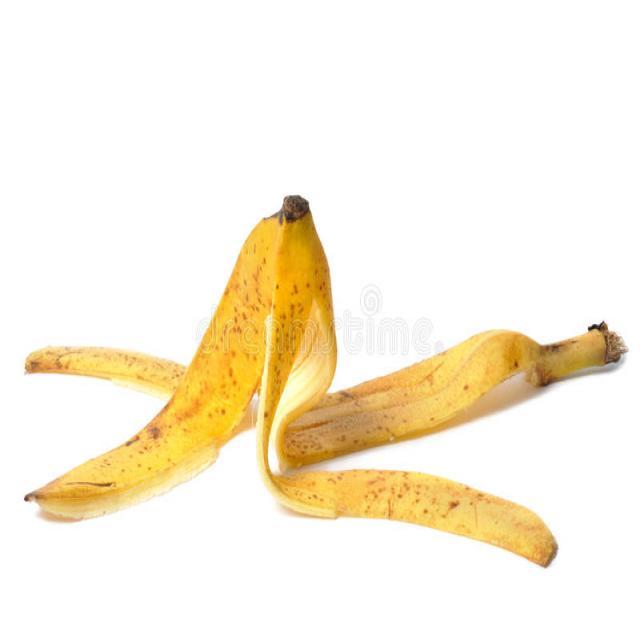
Label: bananas